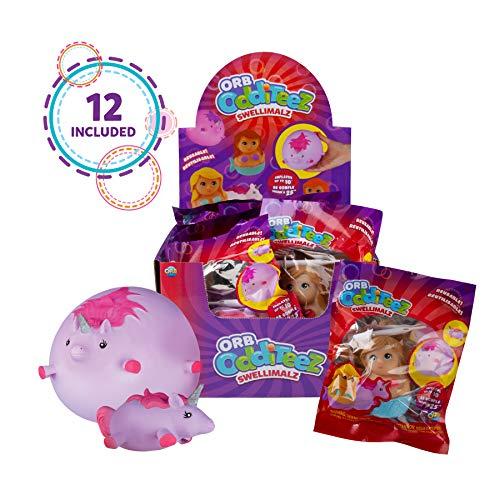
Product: ORB Swellimalz - Birthday Party Toy Pack. 12 Collectible Party Favor Balloon Crafts for Girls & Boys!
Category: Toys & Games | Novelty & Gag Toys
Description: Interactive toy with a balloon-like look and feel.
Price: $32.34
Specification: ProductDimensions:12.6x6.3x8.7inches|ItemWeight:1.56pounds|ShippingWeight:1.56pounds(Viewshippingratesandpolicies)|ASIN:B07RF75F7X|Itemmodelnumber:1359000100|Manufacturerrecommendedage:5yearsandup